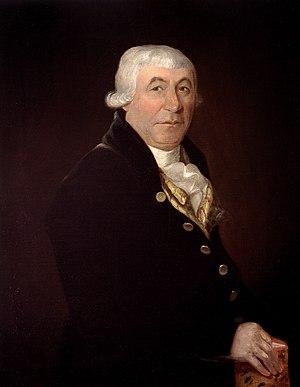
The Canadian Grenadier Guards, littéralement « Les Gardes grenadiers canadiens », sont un régiment d'infanterie de la Première réserve de l'Armée canadienne. Établi en 1859, c'est le plus ancien régiment d'infanterie de la Milice canadienne. C'est un régiment de gardes qui est, avec les Governor General's Foot Guards, responsable de la Garde de cérémonie à Rideau Hall et sur la Colline du Parlement à Ottawa en Ontario. En plus de ce rôle cérémoniel, ses soldats s'entraînent à temps partiel afin de servir dans des opérations des Forces armées canadiennes. L'unité fait partie du 34ᵉ Groupe-brigade du Canada de la 2ᵉ Division du Canada et est basée dans le manège militaire des Canadian Grenadier Guards à Montréal au Québec. De 1954 à 1976, elle formait le 6ᵉ Bataillon des Canadian Guards.
James McGill, né le 6 octobre 1744 à Glasgow et mort le 19 décembre 1813 à Montréal, est un homme d'affaires, philanthrope et homme d'État écossais établi au Bas-Canada. Il est le fondateur de l'Université McGill. Il est considéré, par ses contemporains, comme l'homme le plus riche de Montréal, membre de la Clique du Château et l'un des fondateurs du Beaver Club.
Le Conseil exécutif du Bas-Canada est un corps politique créé par la Loi constitutionnelle de 1791. Les conseillers, nommés à la discrétion du Gouverneur, avisait le même sur l'administration des affaires publiques de la colonie britannique.